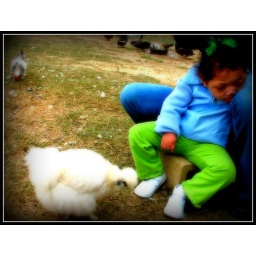
Farm in tuscumbia -Marcus on field trip and pizza for lunch